Stephen Sweeney

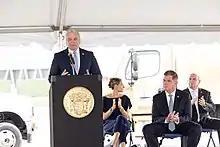
Sweeney with U.S. Secretary of Labor Marty Walsh at the New Jersey Wind Port groundbreaking ceremony on July 22, 2021, in Hancocks Bridge, New Jersey.

On the afternoon of November 23, 2009, New Jersey Senate Democrats chose Sweeney as State Senate President over the incumbent, former governor Richard Codey. He took office on January 12, 2010. In the absence of the governor and lieutenant governor, Sweeney served as acting governor of New Jersey during the eastern seaboard storm of December 2010.